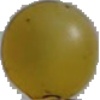
Label: white_grape